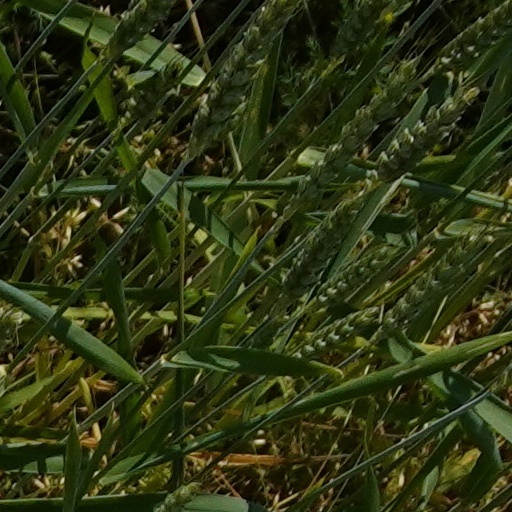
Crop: wheat